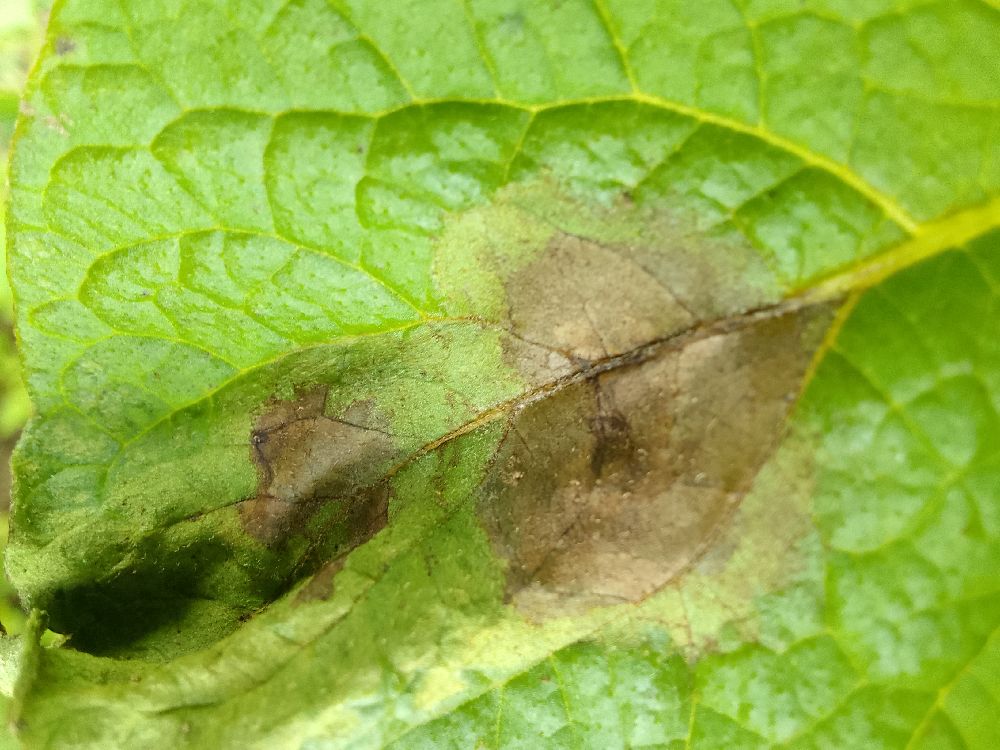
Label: Late blight